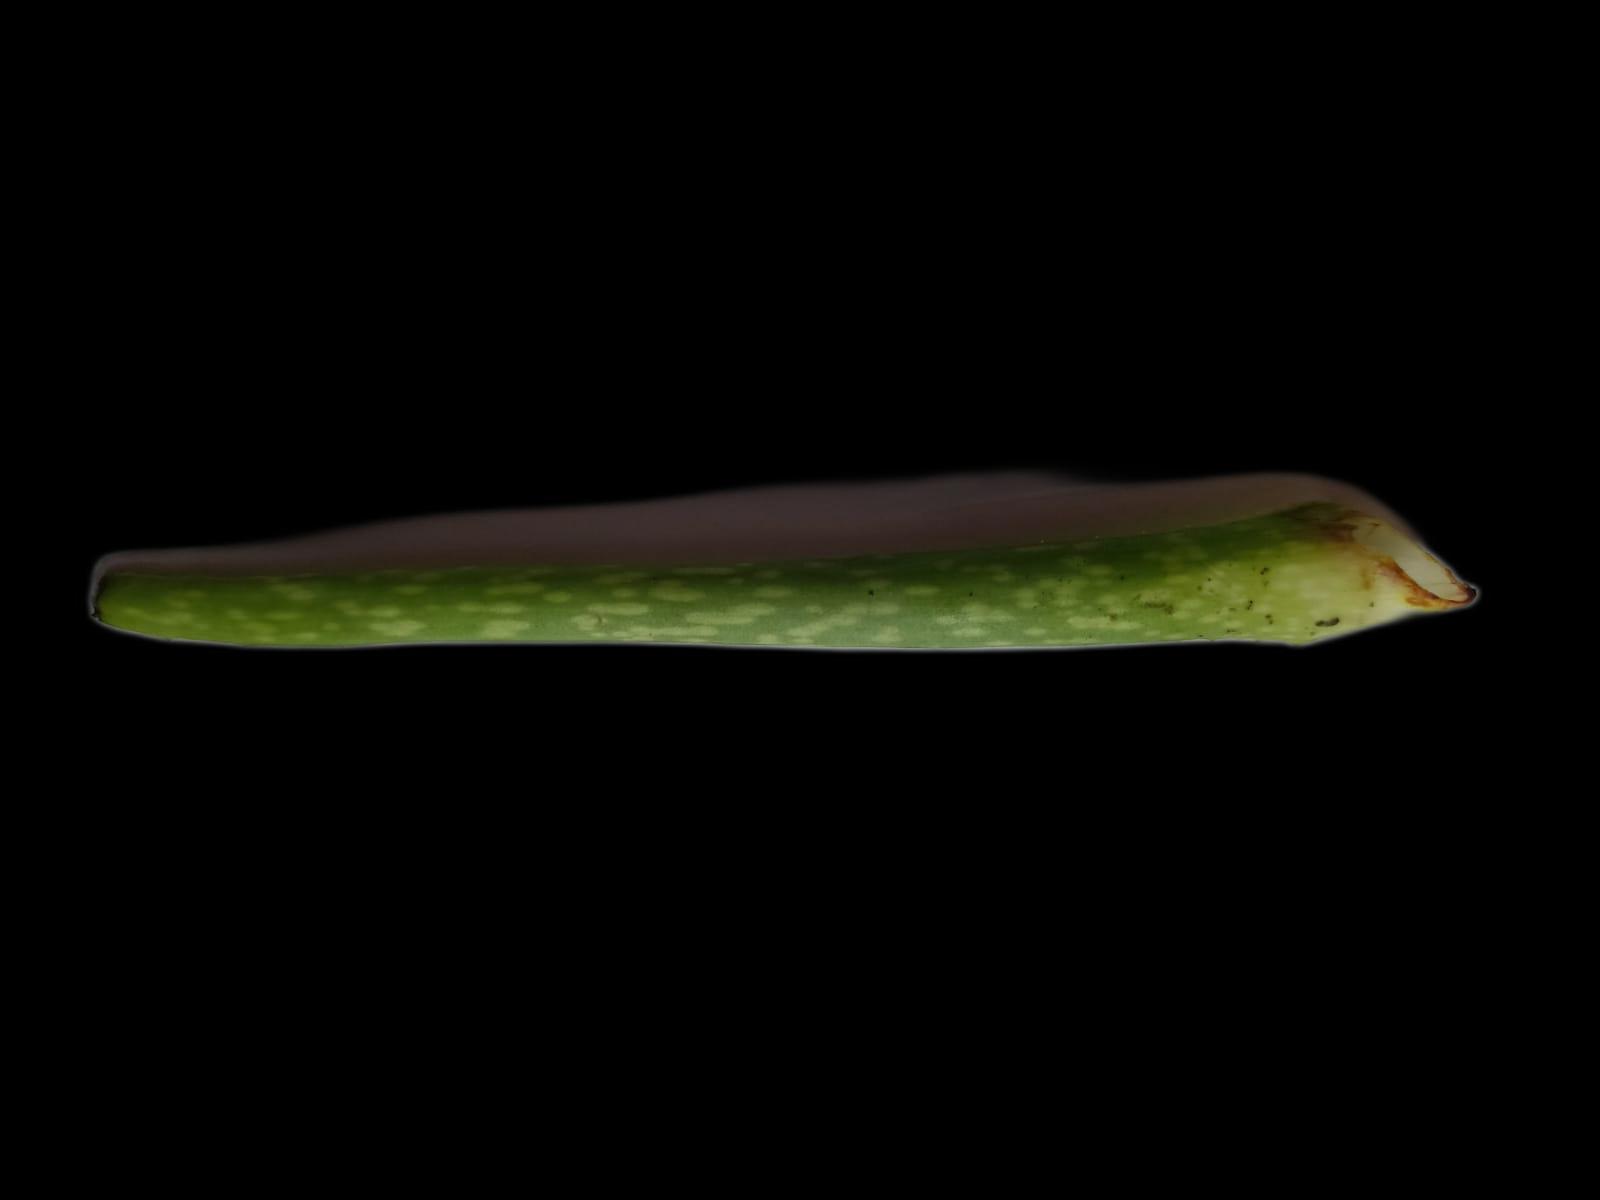
Plant: Aloe Vera